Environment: real
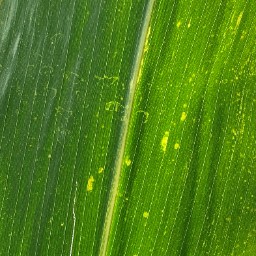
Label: lethal_necrosis